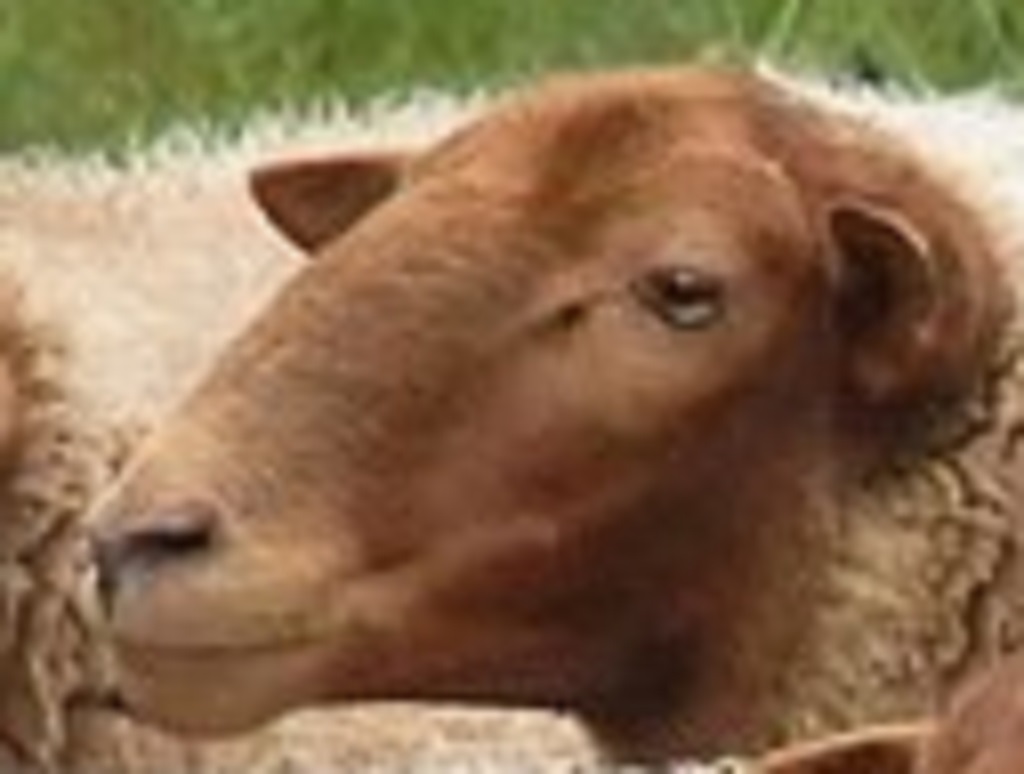
Label: no pain